Hearts Are Wild

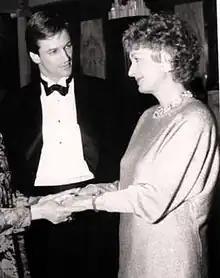
David Beecroft and Diana Muldaur in the pilot episode, 1992

Hearts Are Wild is an American drama television series that aired on CBS on Fridays at 10:00 p.m Eastern time from January 10 to March 13, 1992. The series was filmed on location in Las Vegas, Nevada. It was produced by Aaron Spelling and starred David Beecroft and Catherine Mary Stewart.